Kim (novel)

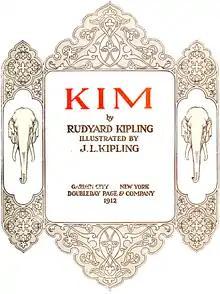
Title page

Kim is a picaresque novel by English author Rudyard Kipling. It was first published serially in "McClure's Magazine" from December 1900 to October 1901 as well as in "Cassell's Magazine" from January to November 1901, and first published in book form by Macmillan & Co. Ltd in October 1901. The novel is notable for its detailed portrait of the people, culture, and varied religions of India: "The book presents a vivid picture of India, its teeming populations, religions, and superstitions, and the life of the bazaars and the road." The story unfolds against the backdrop of the Great Game, the political conflict between Russia and Britain in Central Asia. The novel popularized the phrase and idea of the Great Game.